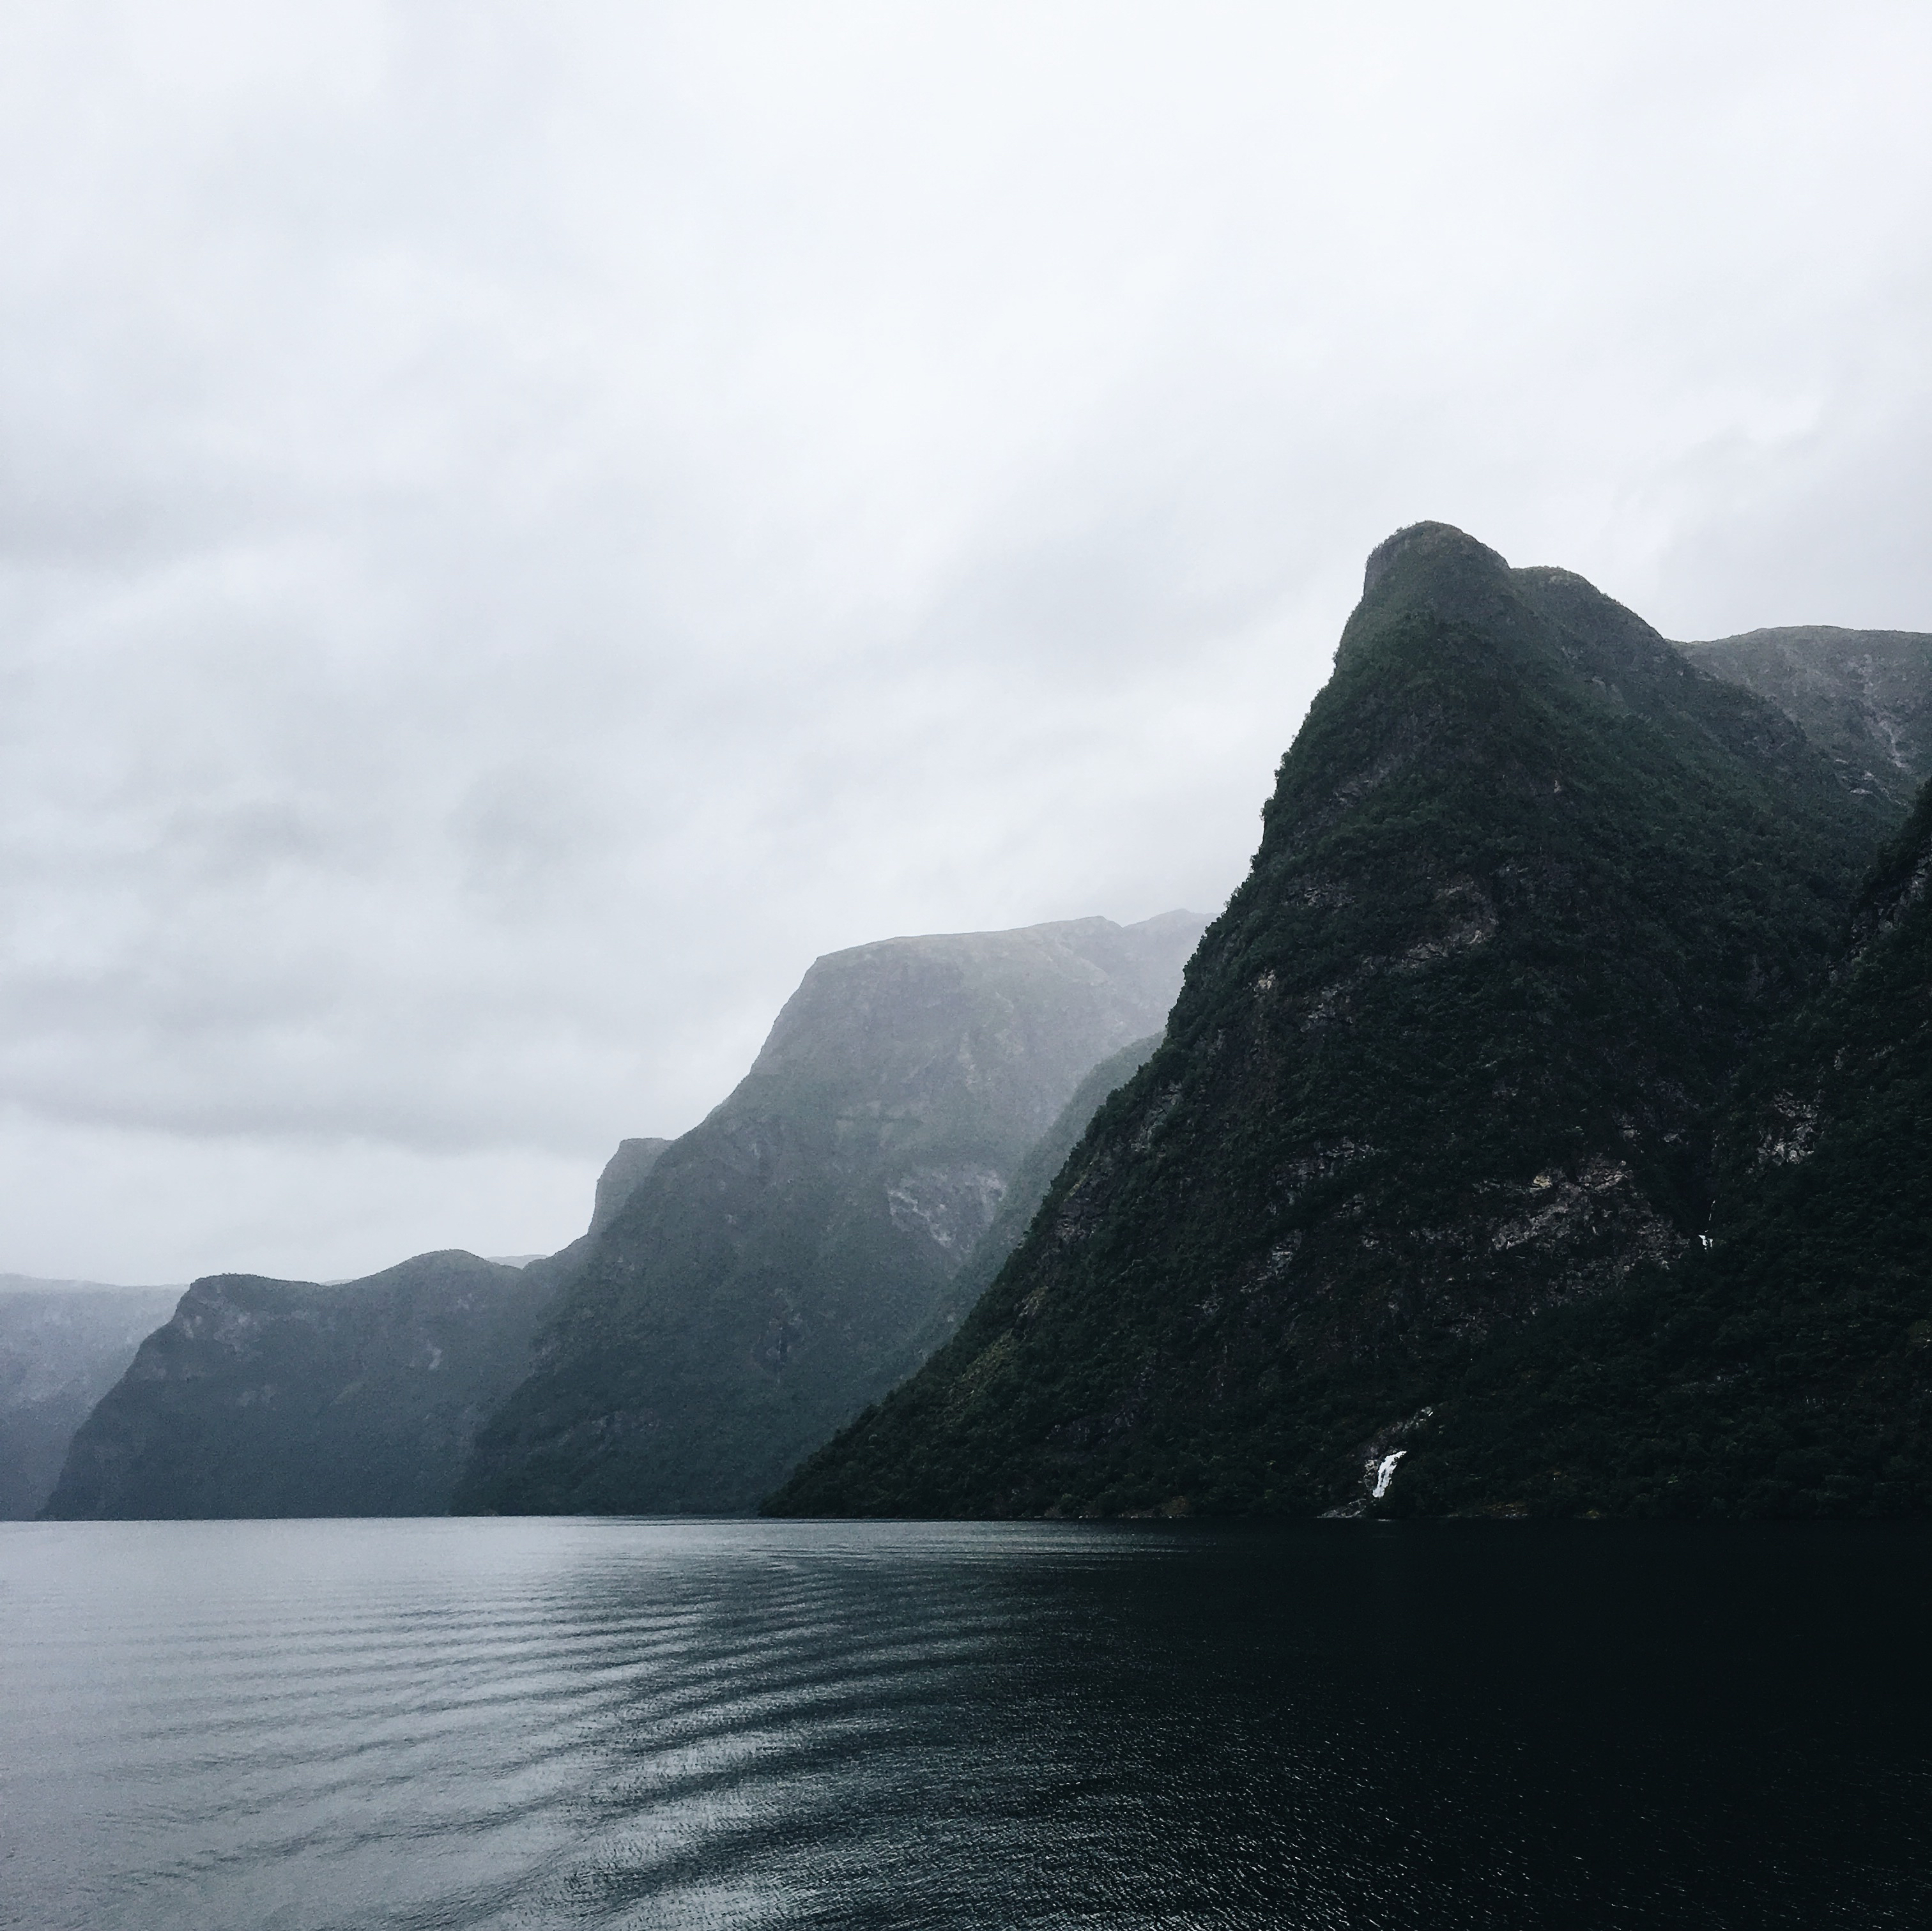
sea, coast, rock, ocean, mountain, lake, mountain range, cliff, glacier, bay, fjord, terrain, loch, landform, geographical feature, atmospheric phenomenon, mountainous landforms, glacial landform